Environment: real
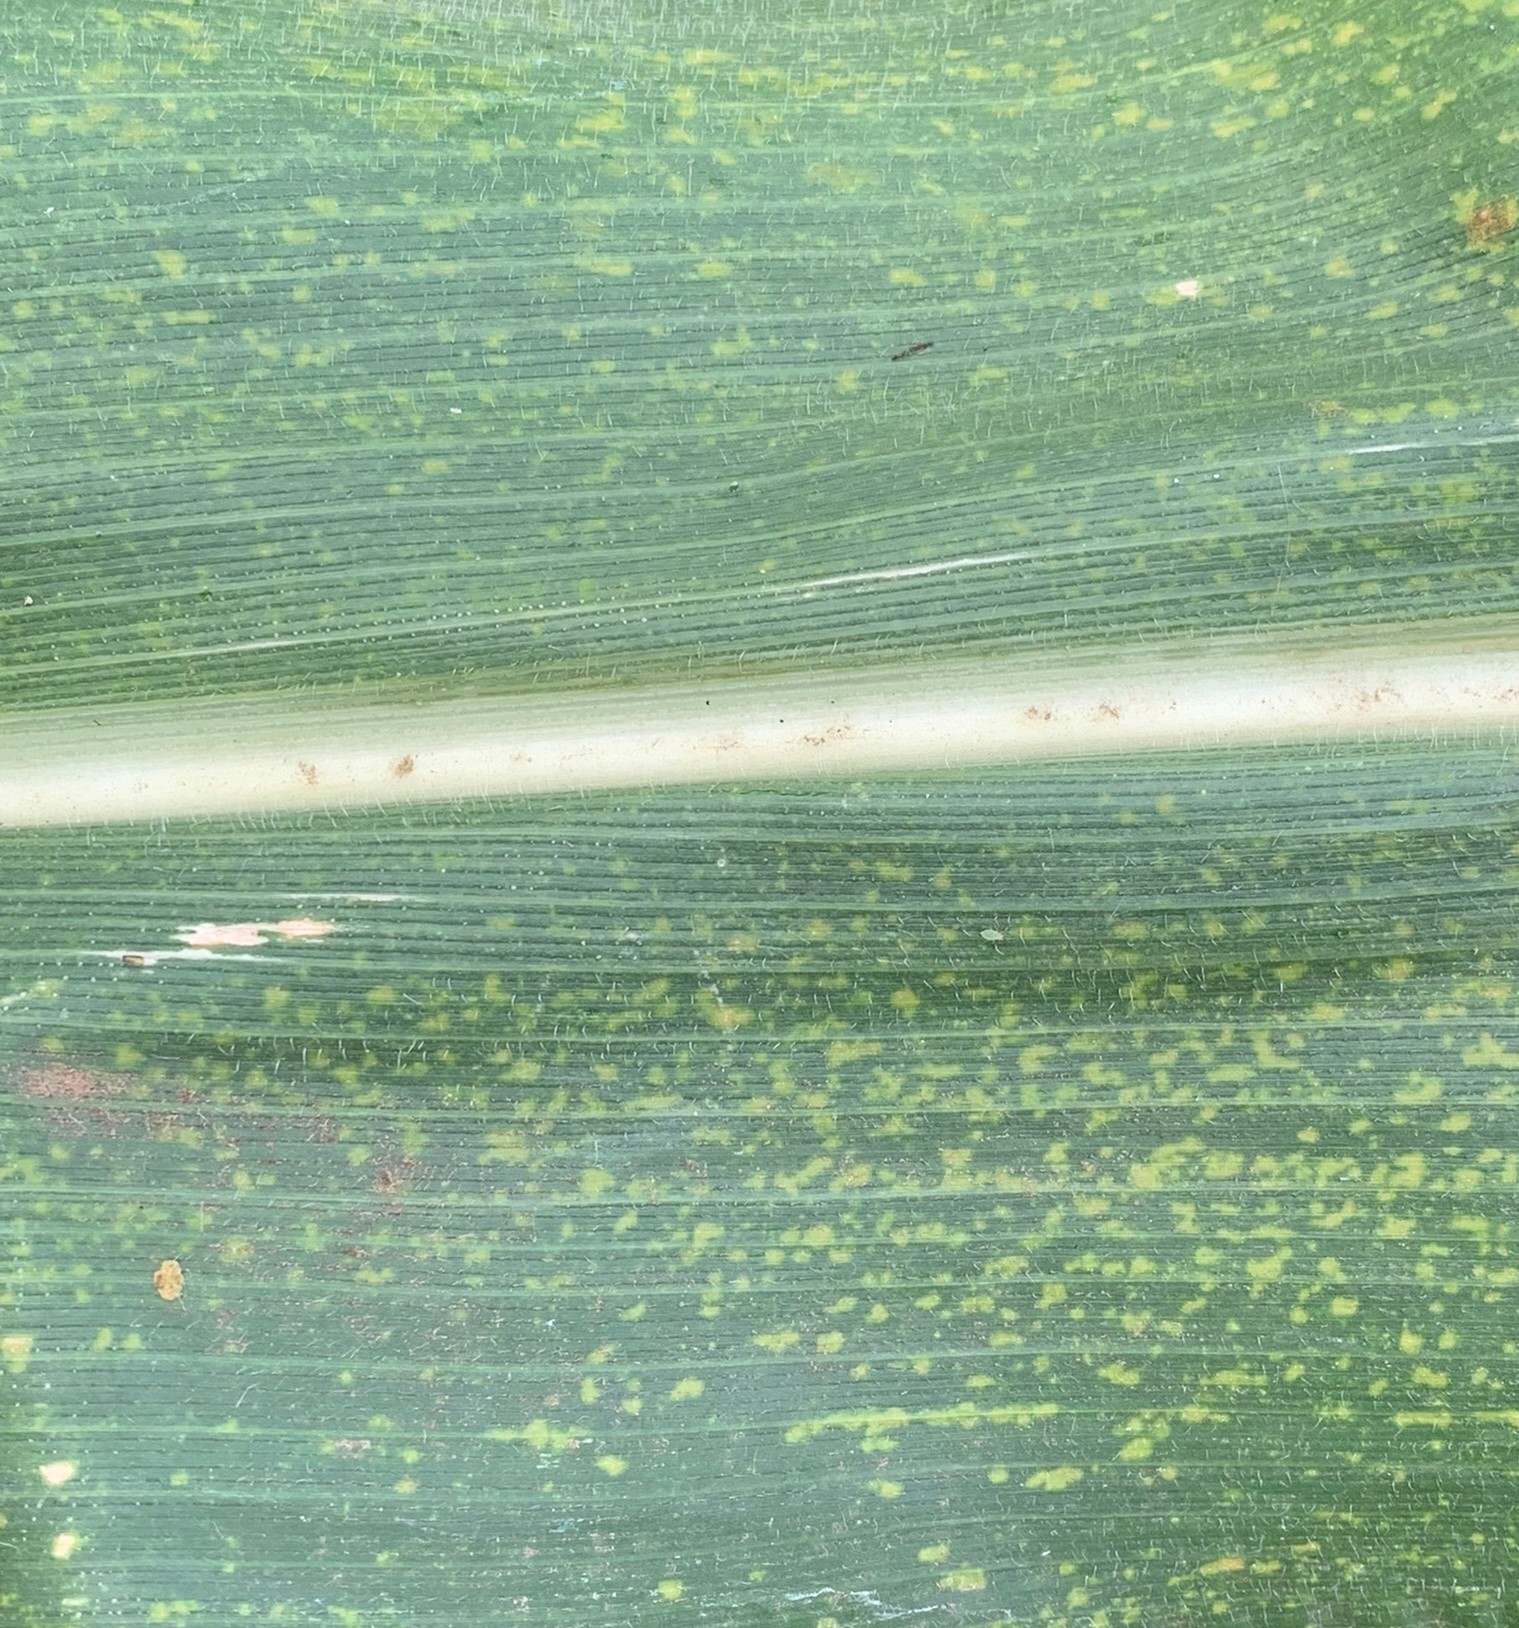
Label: lethal_necrosis